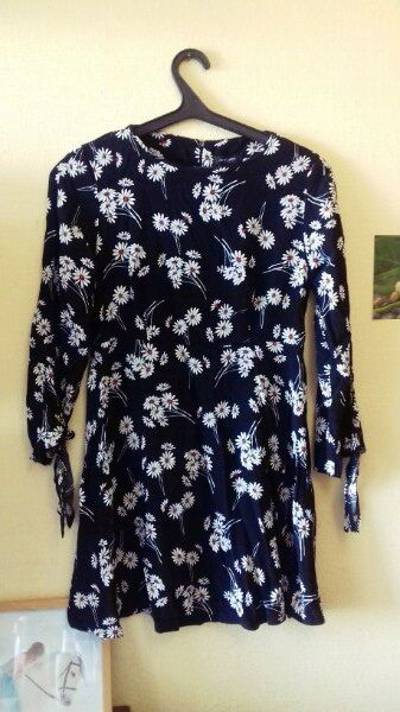
Waste category: clothes